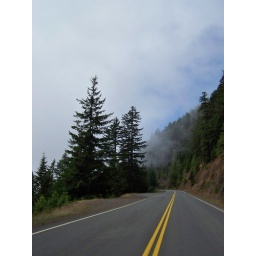
As the road gets higher up in the hills, the blue sky begins to show through the thinning clouds.